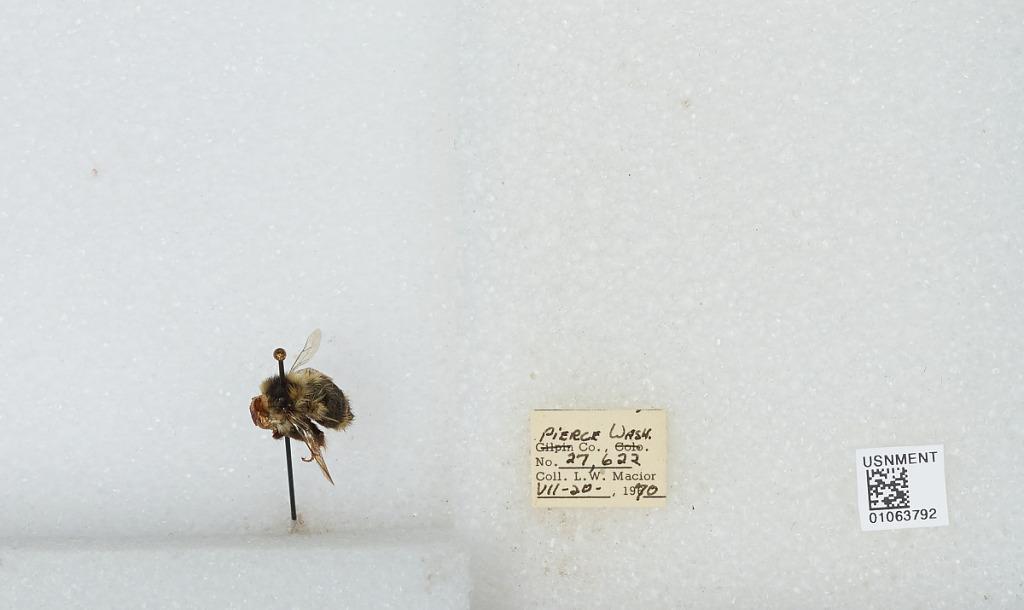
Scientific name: Bombus bifarius nearcticus
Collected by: L. Macior
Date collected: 1970-7-20
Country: United States
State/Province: Washington
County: Pierce
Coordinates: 47.05, -122.12